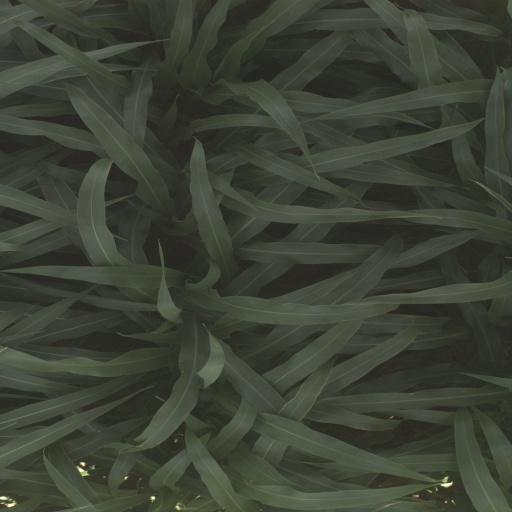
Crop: sorghum